The First 48: Missing Persons

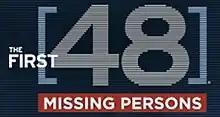
Opening title

The First 48: Missing Persons is an American documentary television series on A&E that debuted on June 2, 2011 and ended on February 7, 2013.